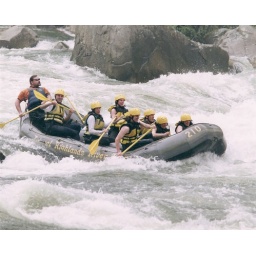
As a white water rafting guide. I'm wearing the blue life vest in the back of the raft.